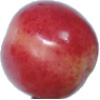
Label: cherry_rainier